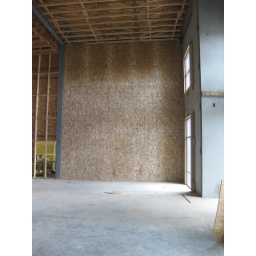
My office will go in corder with a small lounge area in the alcove to the right.  Bathrooms and shower will go to the left.